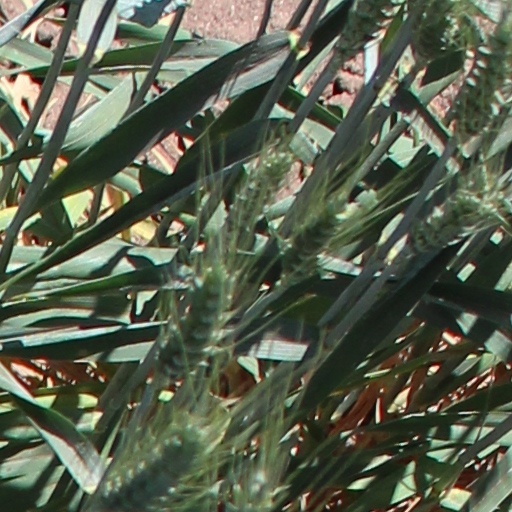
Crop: wheat